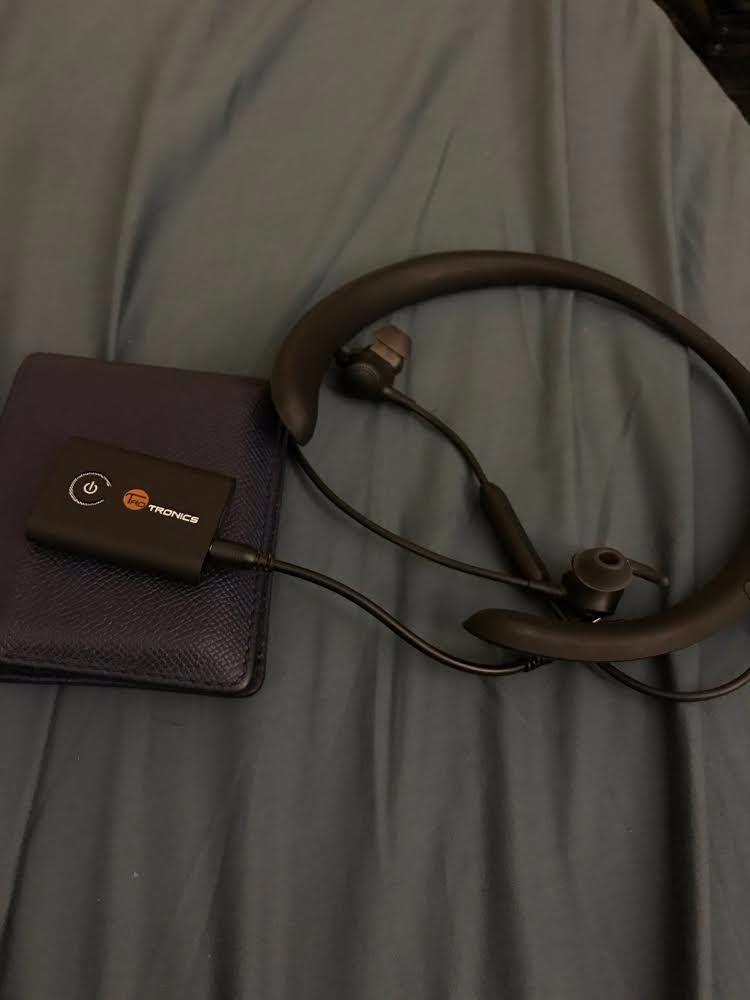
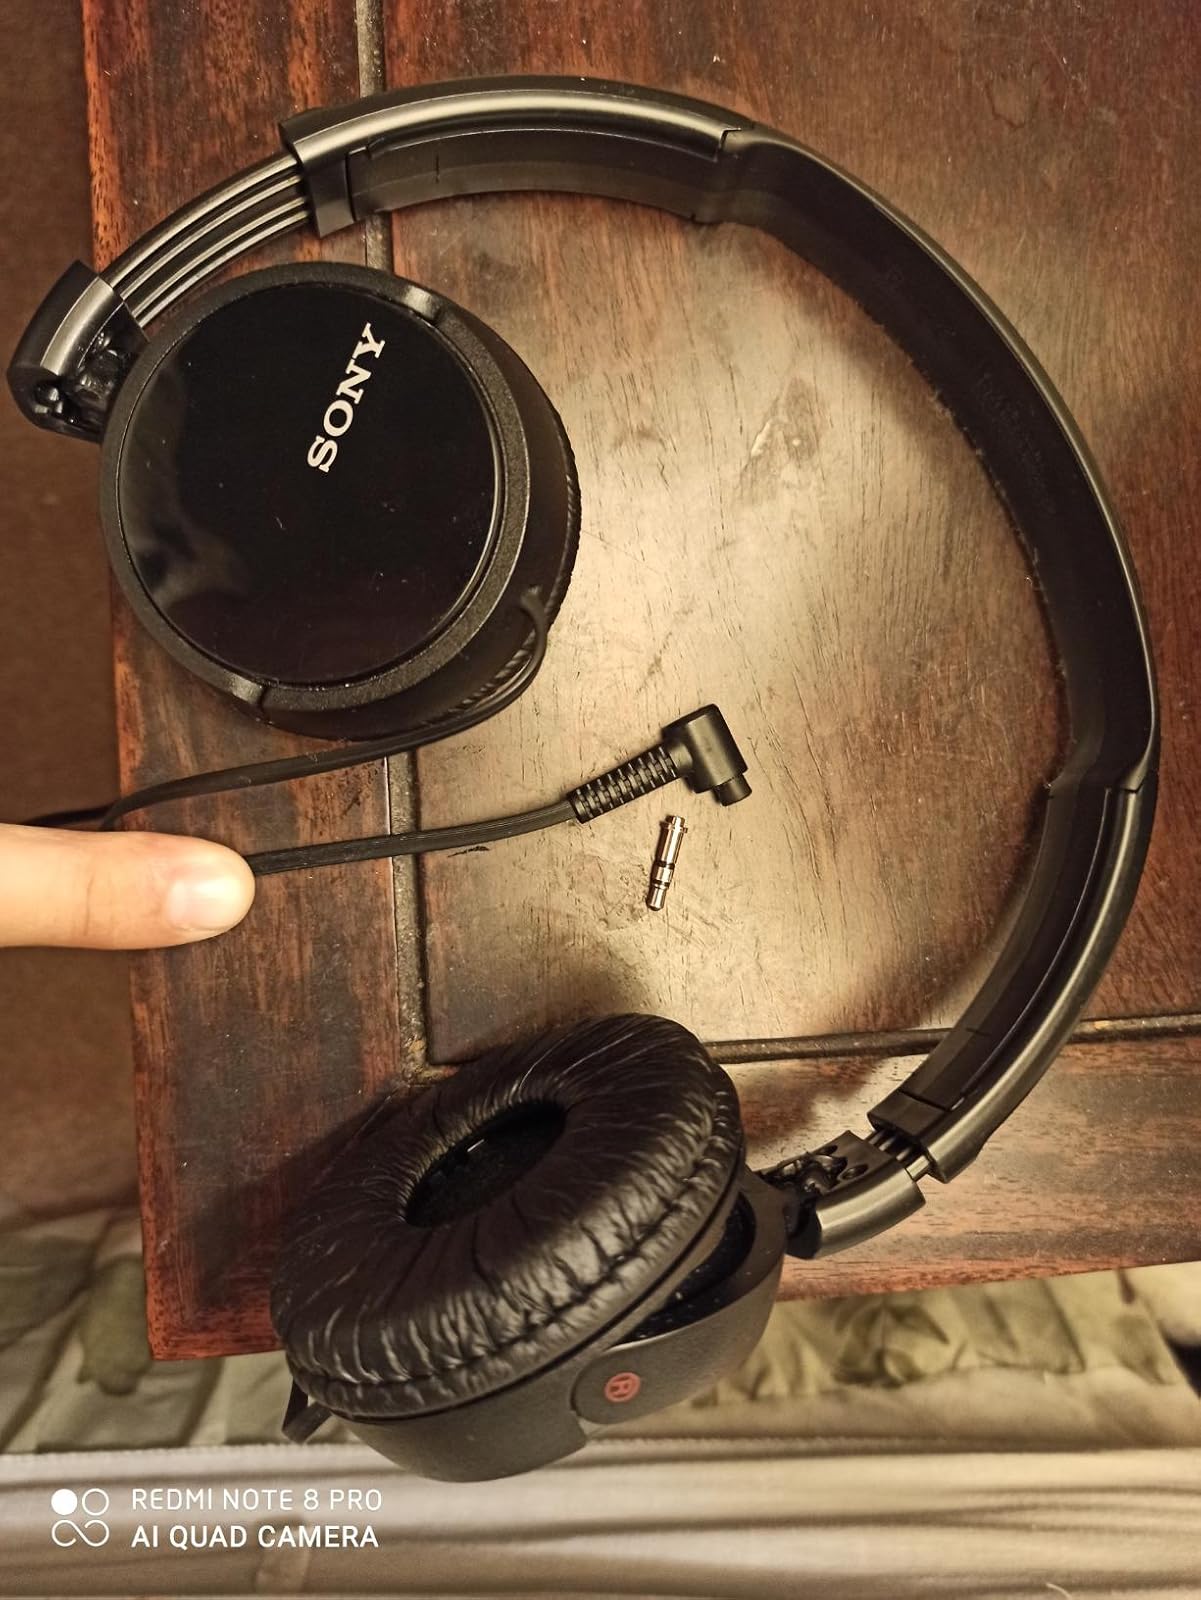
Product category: headphones
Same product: no